Coastal flooding

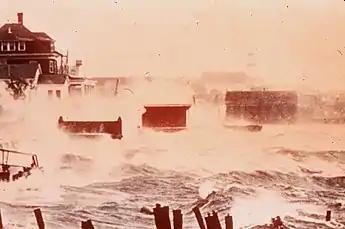
Storm surge from Hurricane Carol in 1954

Storms, including hurricanes and tropical cyclones, can cause flooding through storm surges which are waves significantly larger than normal. If a storm event coincides with the high astronomical tide, extensive flooding can occur. Storm surges involve three processes: